The Prophecy

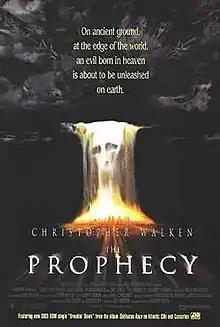
Theatrical release poster

The Prophecy is a 1995 American fantasy thriller horror film starring Christopher Walken, Elias Koteas, Virginia Madsen, Eric Stoltz, and Viggo Mortensen. It was written and directed by Gregory Widen in his feature directorial debut, and is the first film of "The Prophecy" series. The film tells the story of the Archangel Gabriel (Walken) and his search for an evil soul on Earth, and a police detective (Koteas) who unknowingly becomes caught in the middle of an angelic civil war. It was followed by four sequels.